New Year's Eve

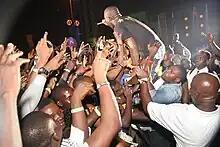
HKN's Davido entertaining the crowd at the Lagos Countdown 2012 in Nigeria

In Morocco, New Year's Eve is celebrated in the company of family and friends. Moroccans get together to eat cake, dance, and laugh. Traditionally, Moroccans celebrate it at home, but some prefer to go to nightclubs. At midnight, fireworks are displayed across Ain Diab, in the corniche of Casablanca.